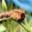
Label: caterpillar